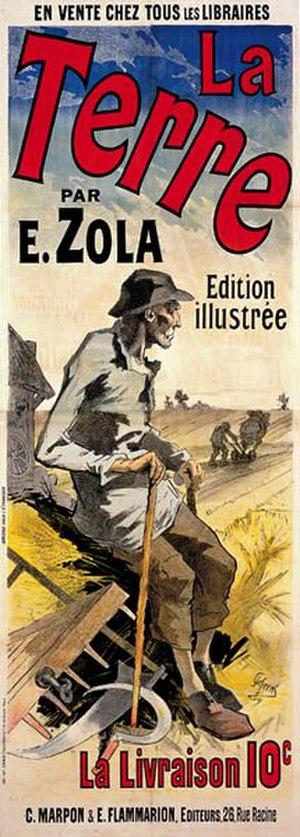
Émile Zola est un écrivain et journaliste français, né le 2 avril 1840 à Paris et mort le 29 septembre 1902 dans la même ville. Considéré comme le chef de file du naturalisme, c'est l'un des romanciers français les plus populaires, les plus publiés, traduits et commentés au monde. Ses romans ont connu de très nombreuses adaptations au cinéma et à la télévision.